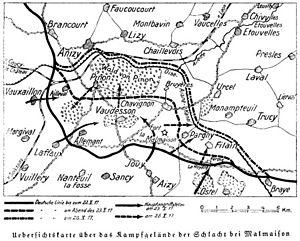
La bataille de la Malmaison est une bataille de la Première Guerre mondiale qui se déroula du 23 octobre 1917 au 25 octobre 1917. Elle tient son nom du fort de la Malmaison, situé à côté du chemin des Dames, dans l'Aisne. Son issue sera le repli des Allemands sur la rive droite de l'Ailette.